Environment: real
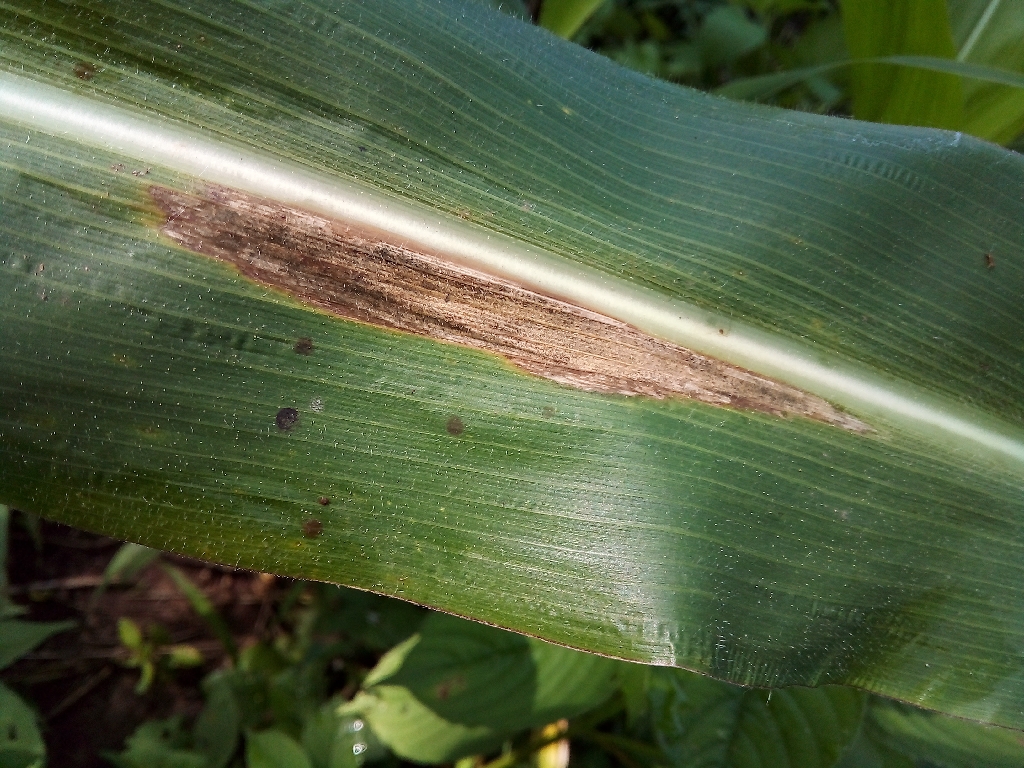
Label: northern_corn_leaf_blight